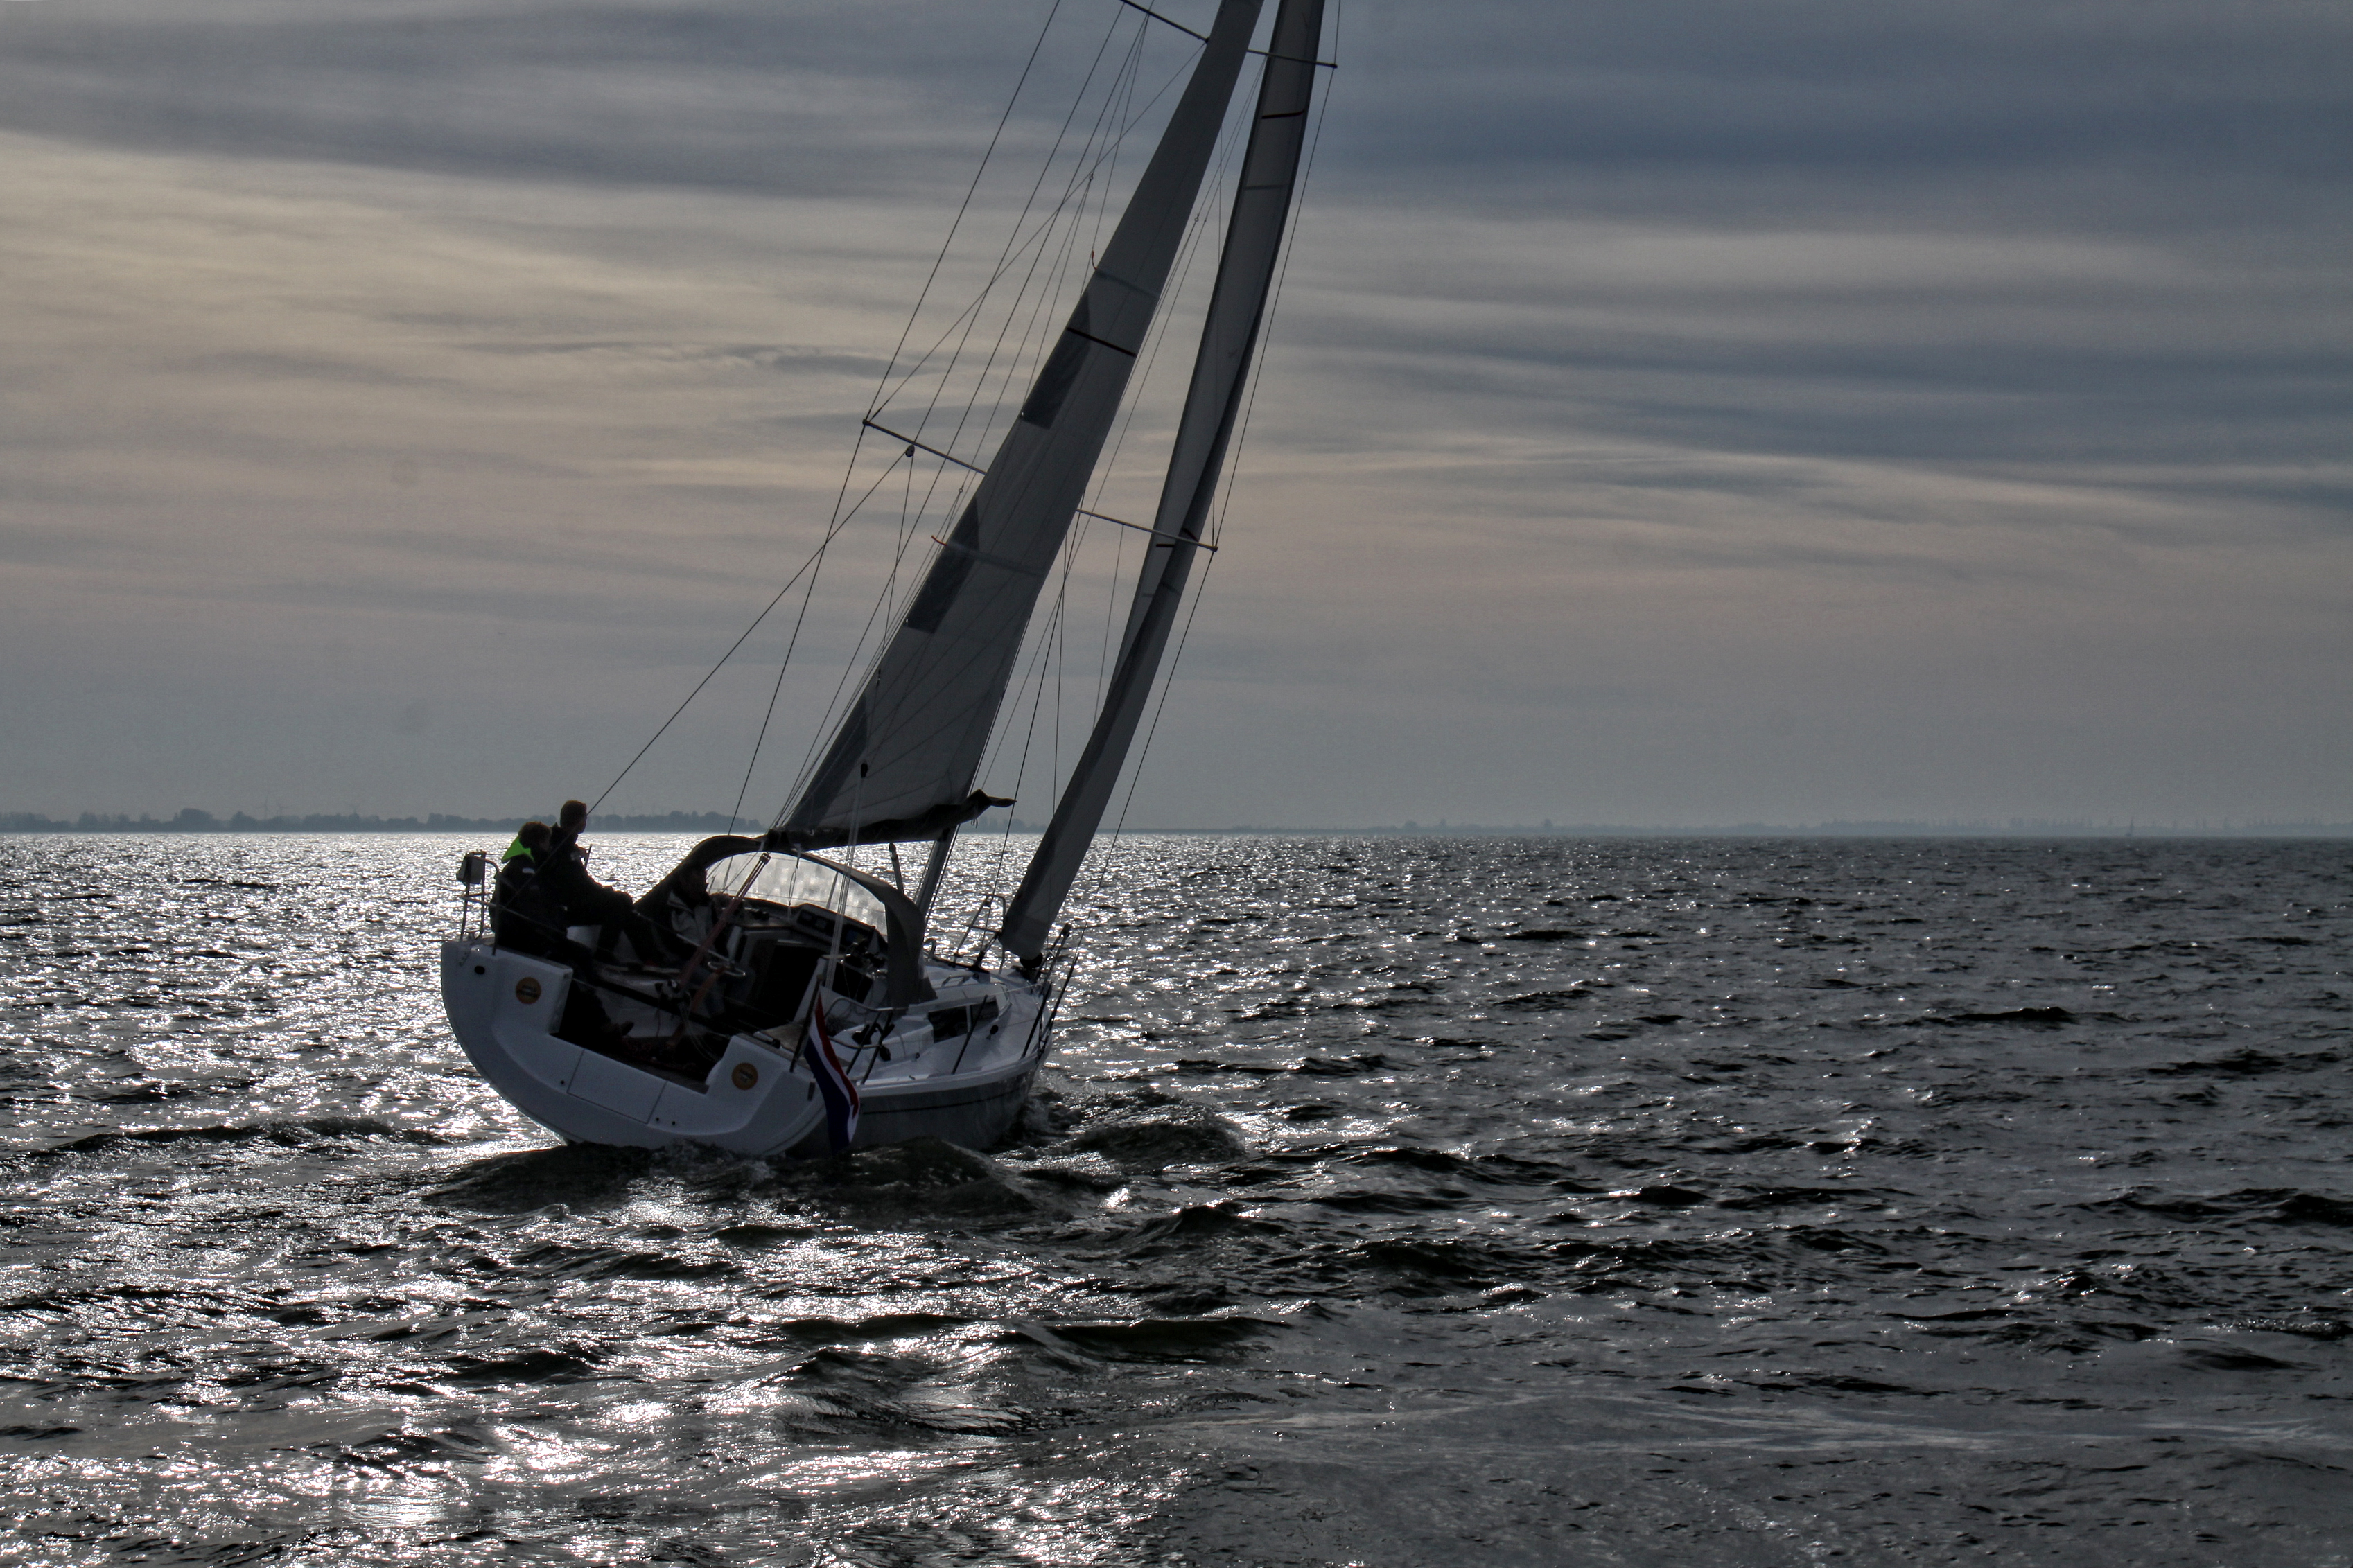
sailing, yacht, sea, netherlands, hanse 315, water, sailboat, sail, water transportation, sky, ocean, dinghy sailing, wave, boat, scow, sailing ship, calm, wind wave, windsports, mast, wind, dhow